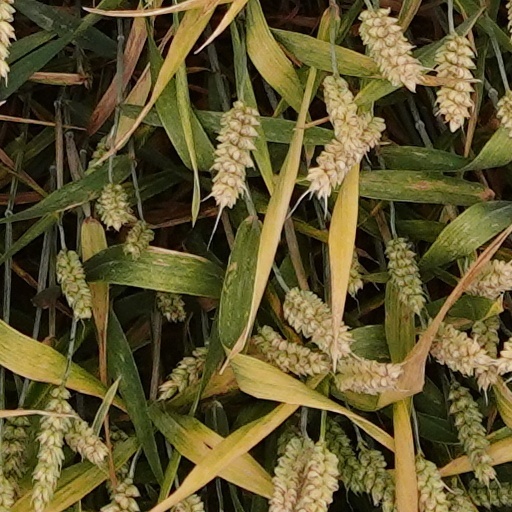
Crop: wheat